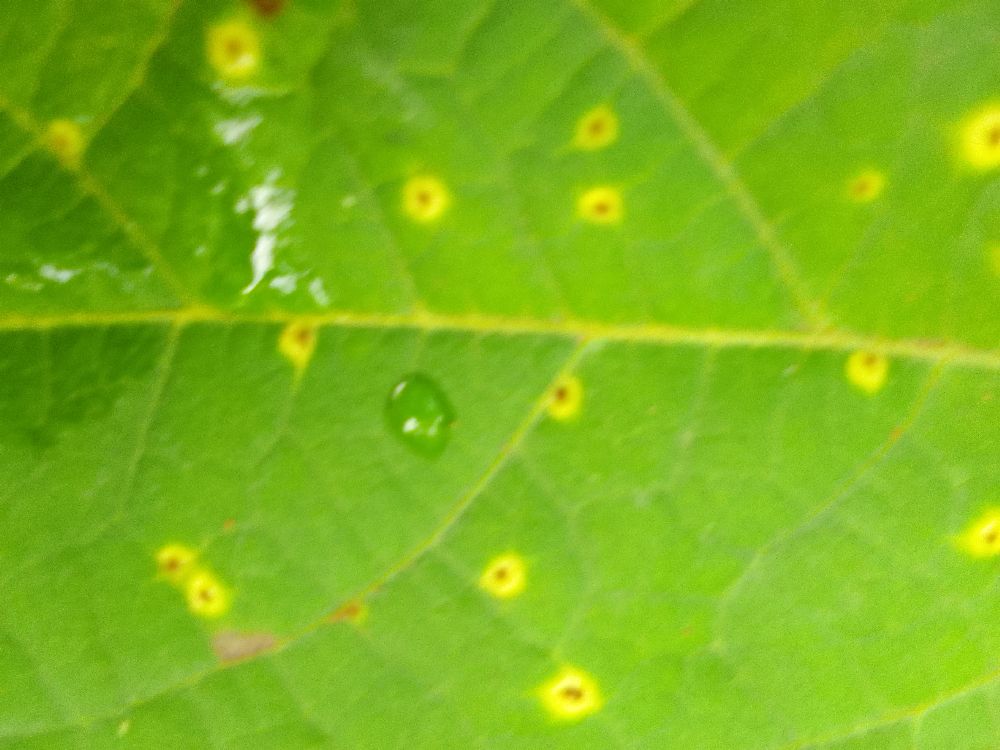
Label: rust